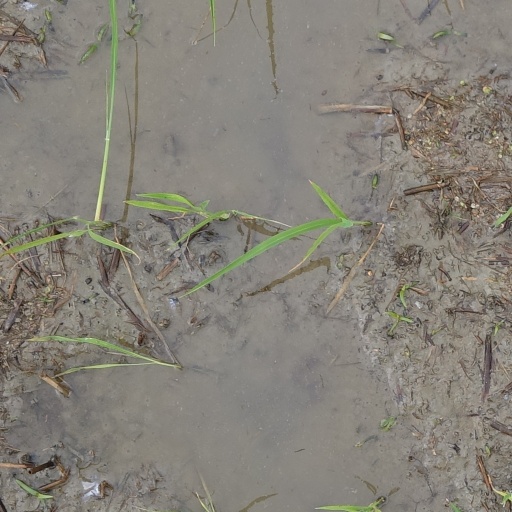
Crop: rice